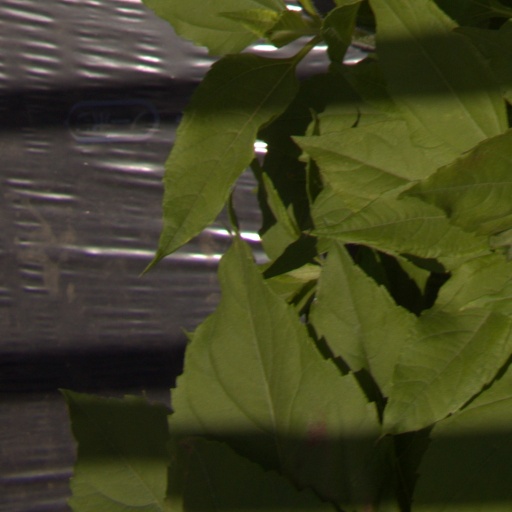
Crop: Jerusalem artichoke